Middle Eastern Studies (journal)

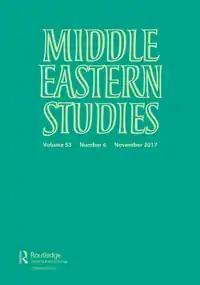

Middle Eastern Studies is a bimonthly peer-reviewed academic journal of Middle-Eastern studies. It was established in 1964 by Elie Kedourie, who served as editor-in-chief from 1964 to 1992, and is published by Taylor & Francis. From 1992 to 2016, the journal was edited by Sylvia Kedourie. It is now co-edited by Saul Kelly and Helen Kedourie.